Napier Deltic

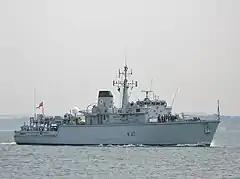
The Deltic-powered

Development began in 1947 and the first Deltic model was the D18-11B, produced in 1950. It was designed to produce at 2000 rpm for a 15-minute rating; the continuous rating being at 1700 rpm, based on a 10,000-hour overhaul or replacement life. By January 1952 six engines were available, enough for full development and endurance trials. A captured German E-Boat, S212 was selected as it was powered by Mercedes-Benz diesels with approximately the same power as the 18-cylinder Deltics. When two of the three Mercedes-Benz engines were replaced, the compactness of the Napier engines was graphically illustrated—they were half the size of the original engines and approximately one fifth the weight.